2009 Iranian presidential election protests

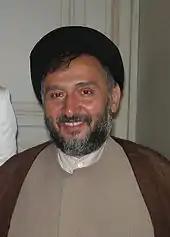
Former vice-president Mohammad-Ali Abtahi was among those arrested on 16 June, according to Reuters.

Acting Police Chief Ahmad-Reza Radan stated via the state press service on 14 June that "in the interrogation of related rebels, we intend to find the link between the plotters and foreign media". A judiciary spokesman said they had not been arrested, but that they were summoned, "warned not to increase tension", and later released. Intelligence minister Gholam Hossein Mohseni-Ejehei linked some arrests to terrorism supported from outside Iran, stating that "more than 20 explosive consignments were discovered". Others, he said, were "counter-revolutionary groups [who had] penetrated election headquarters" of the election candidates.